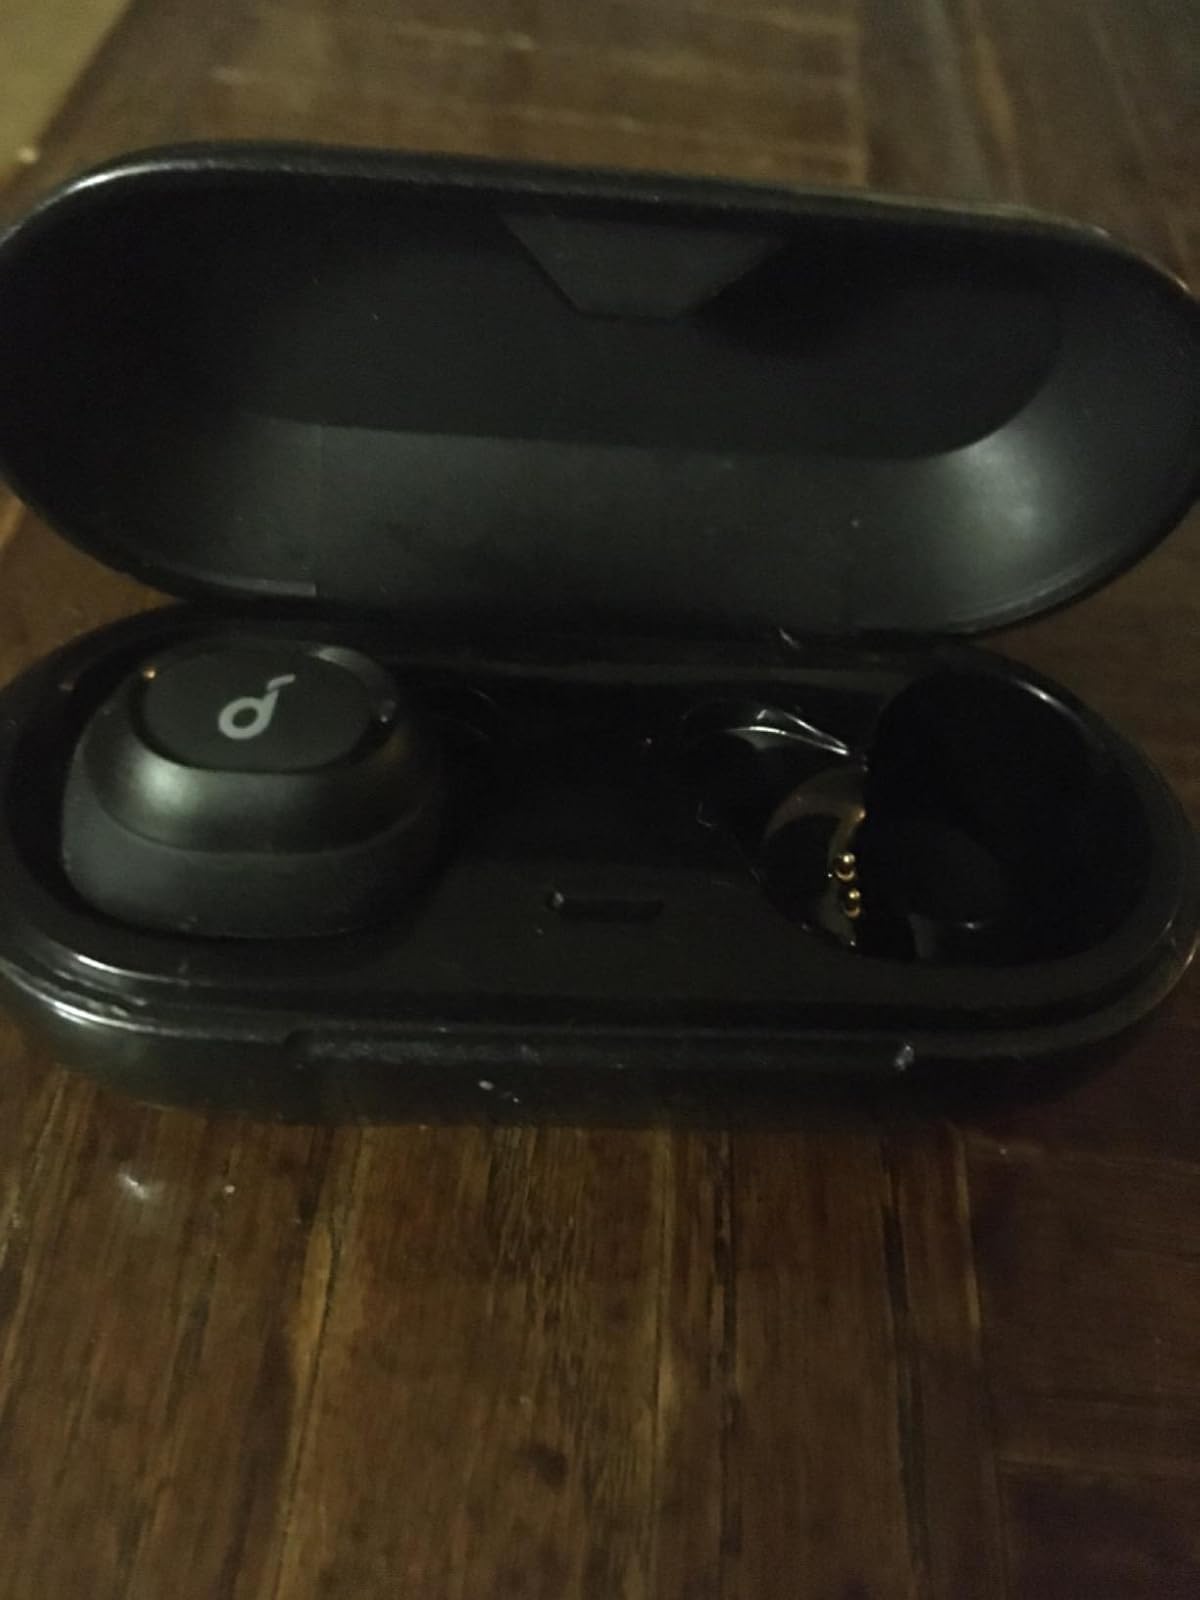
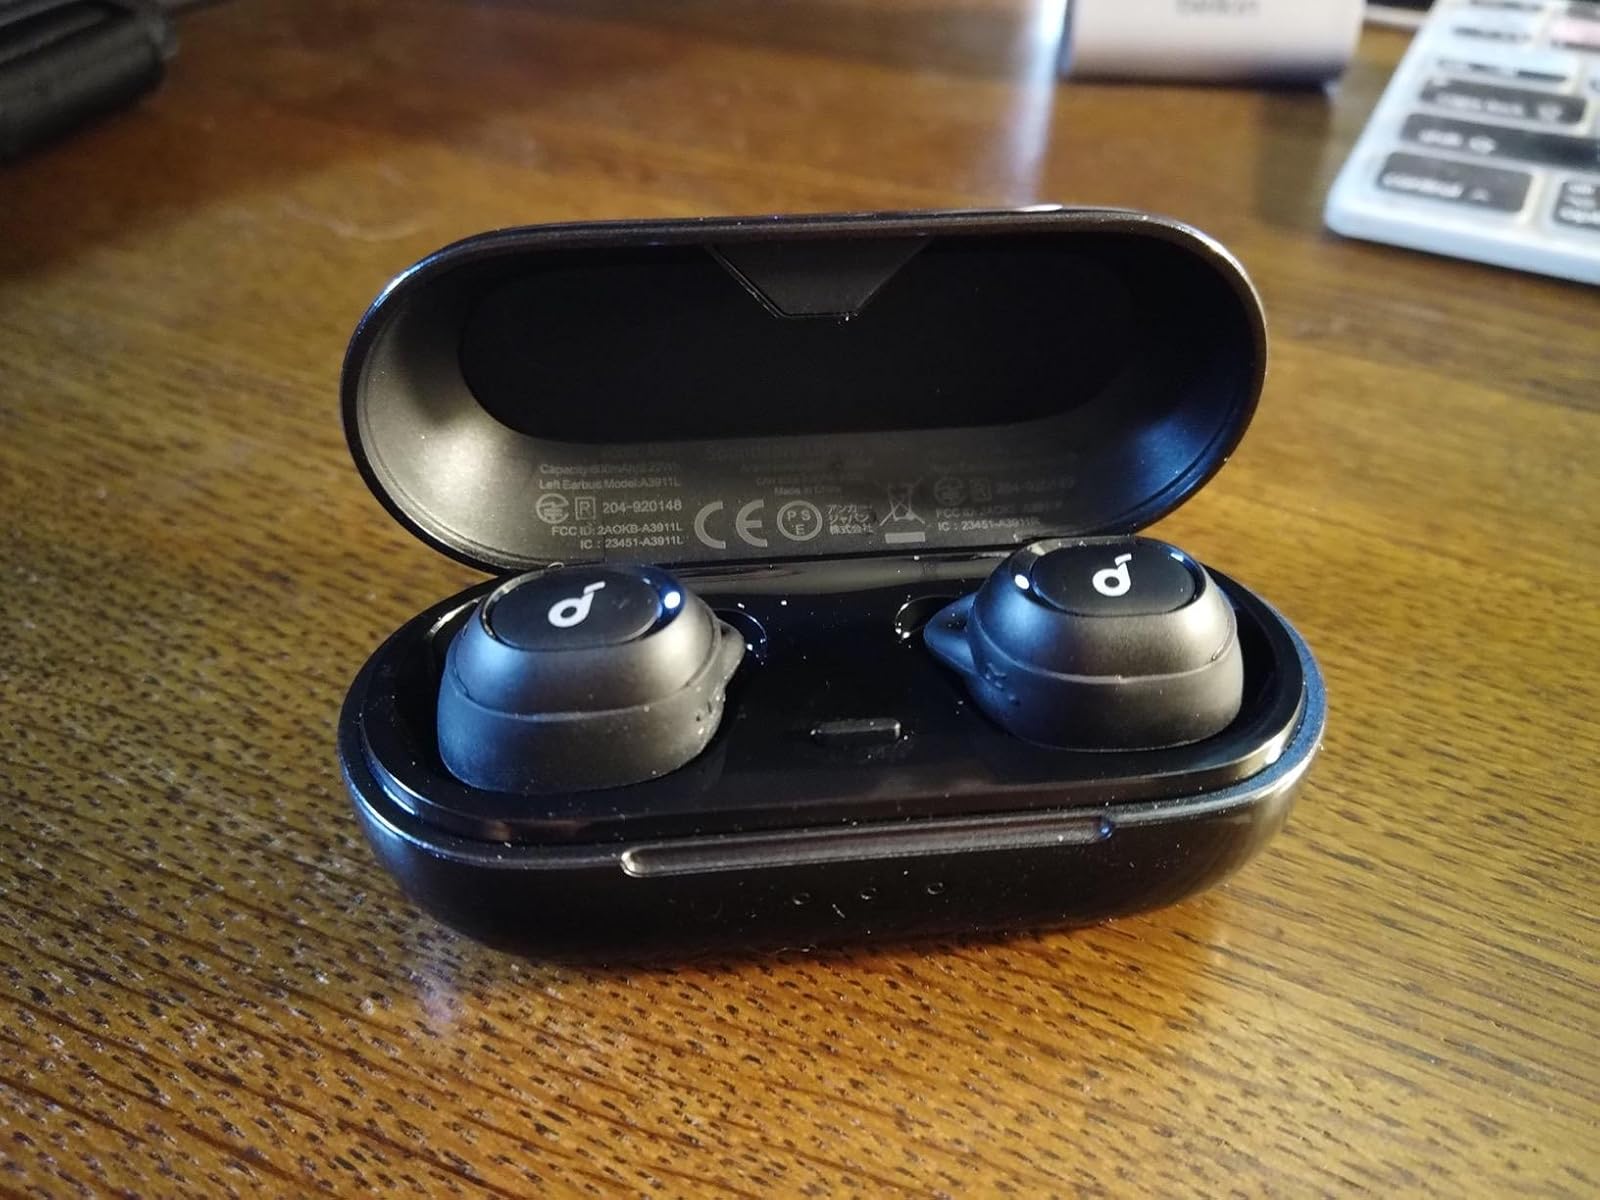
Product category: earbuds
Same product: yes